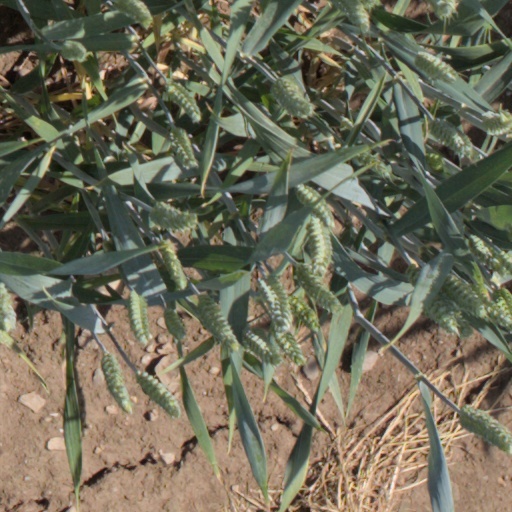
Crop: wheat